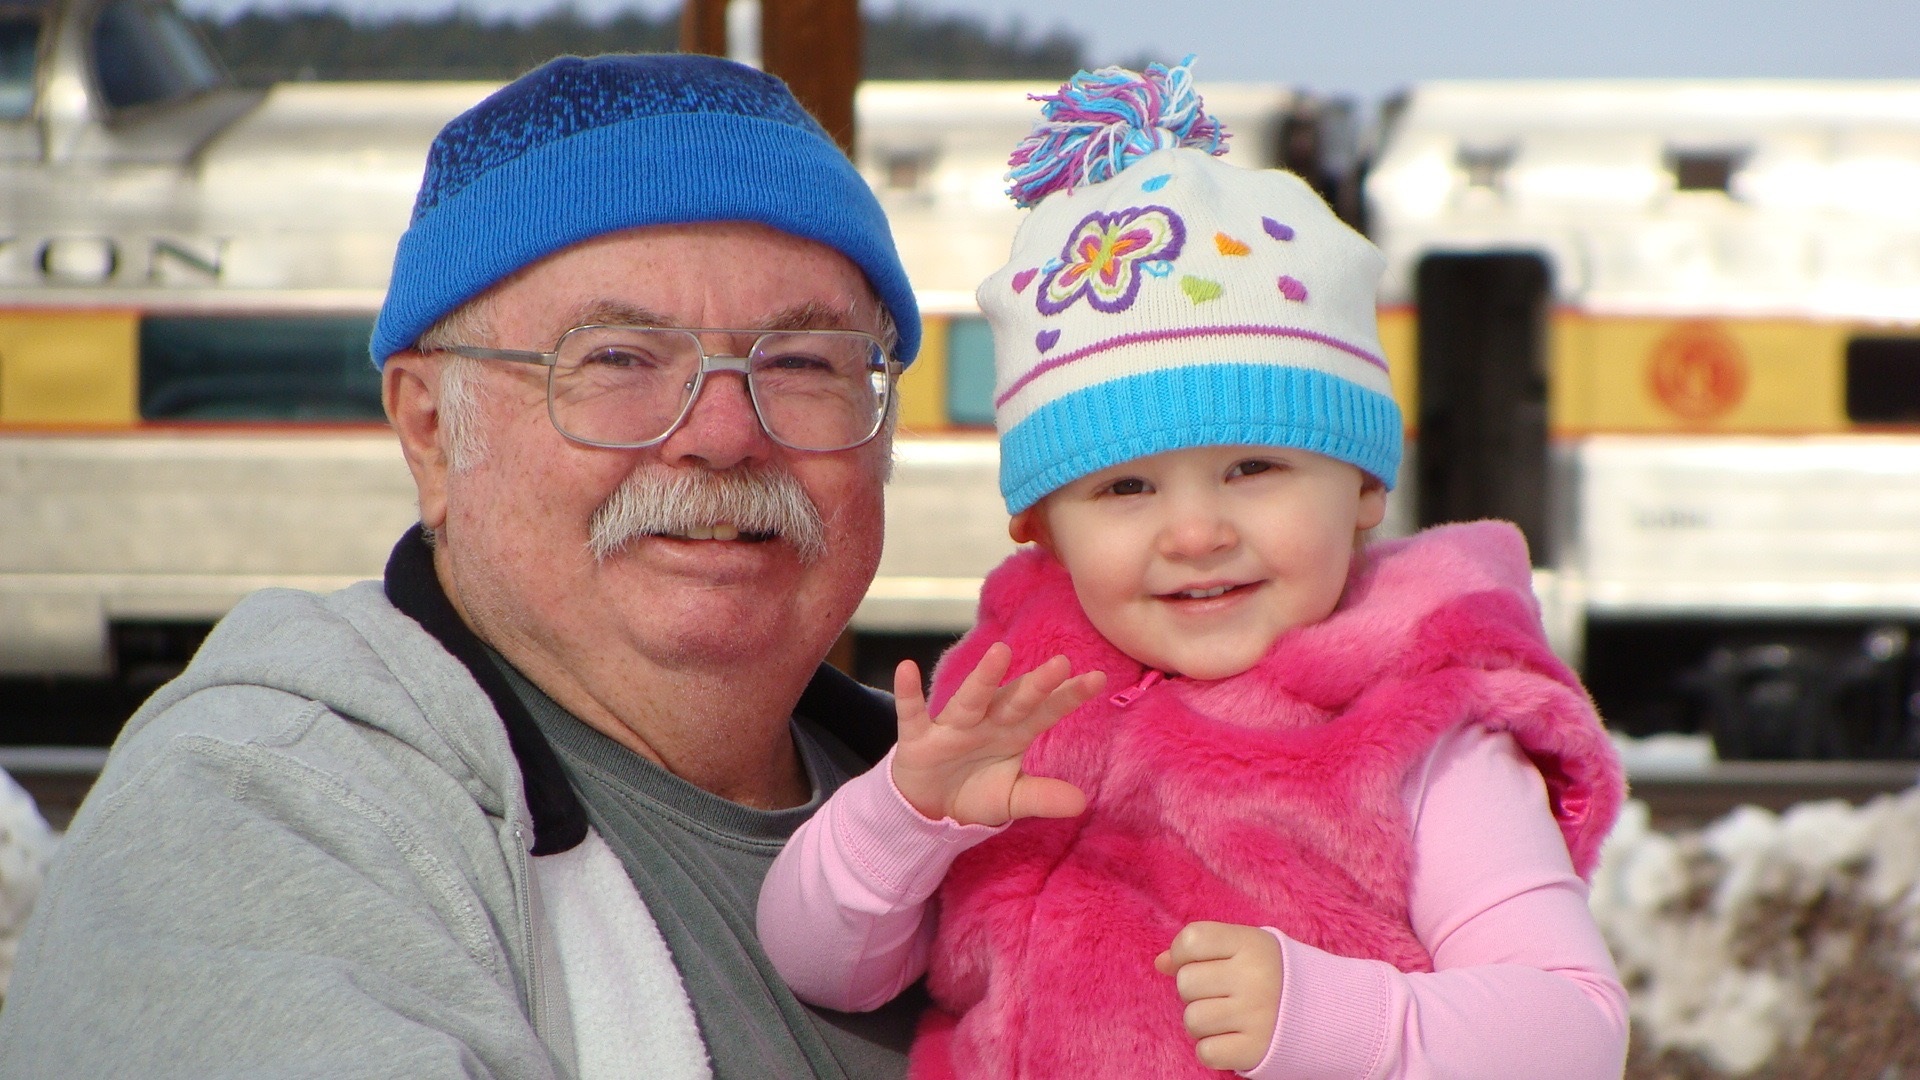
man, person, snow, people, girl, love, young, child, together, facial expression, smiling, smile, elder, family, fun, happy, infant, grandfather, grandpa, grandchild, senior, day, retiree, granddaughter, grandparent